Léon Dufourny

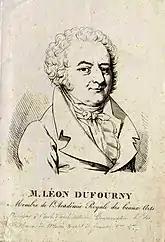
Léon Dufourny as a member of the Académie

Léon Dufourny (5 March 1754, Paris – 16 November 1818, Paris) was a French Neoclassical architect.